Sky position (RA, Dec in degrees): 318.445, 2.564
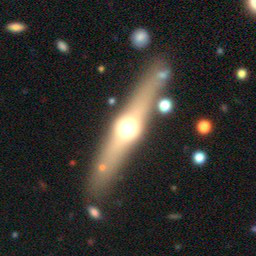
Galaxy morphology: Edge-on Galaxies with Bulge